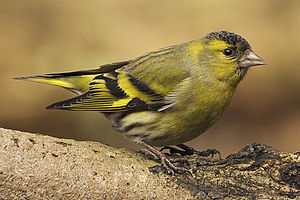
Grønsisken
Han
Han
Grønsisken er en lille spurvefugl i finkefamilien, som er udbredt i store dele af Europa og Asien. I yngleperioden holder den sig hovedsageligt til nåleskove, men kan resten af året findes i små flokke på jagt efter frø fra birk, el, lærk og rødgran.